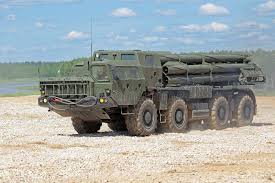
Label: Self Propelled Artillery